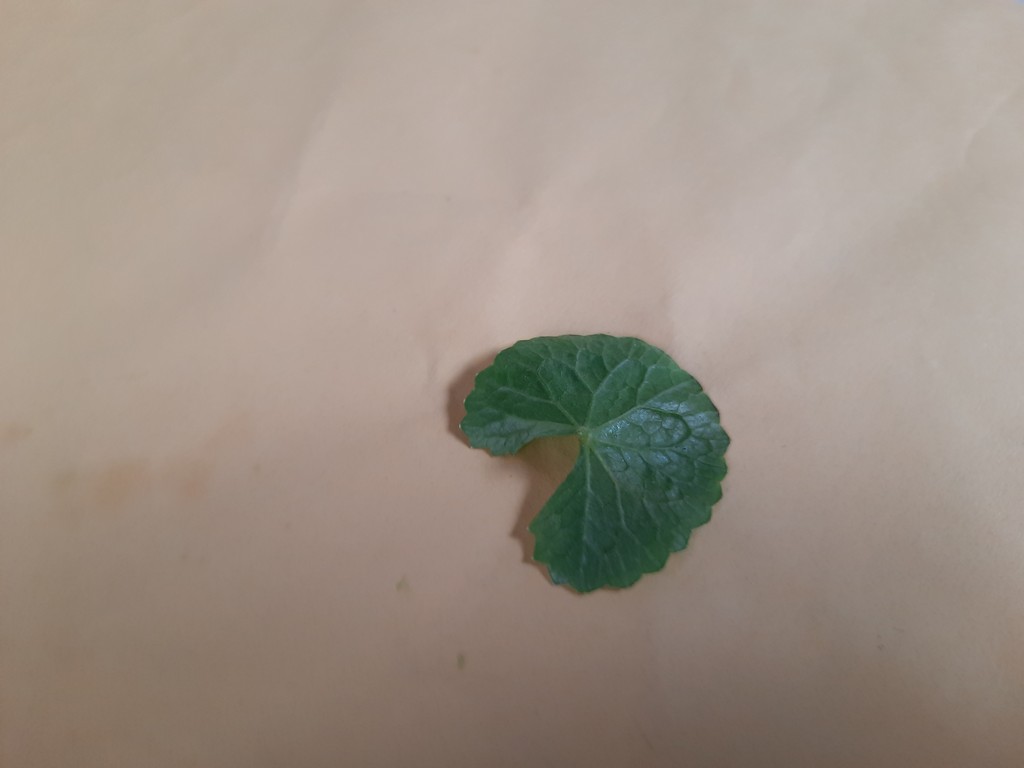
Label: Healthy